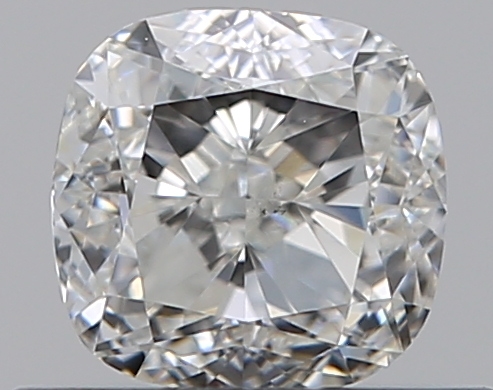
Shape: cushion
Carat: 0.5
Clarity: VS2
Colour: G
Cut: GD
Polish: EX
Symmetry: VG
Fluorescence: N
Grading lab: GIA
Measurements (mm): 4.43 x 4.3 x 2.95